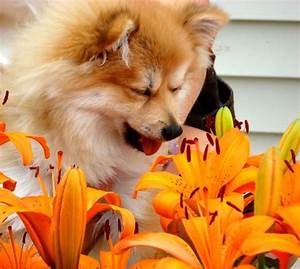
Label: dog